David Kirkaldy

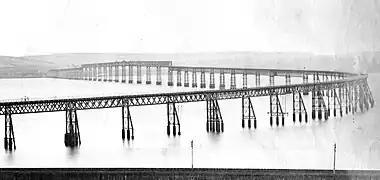
Original Tay Bridge from the north

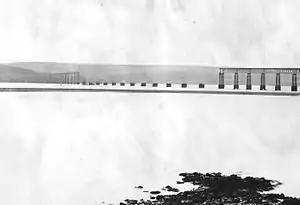
Fallen Tay Bridge from the north

He famously tested many samples taken from the first Tay railway bridge for the official Inquiry on the Tay Bridge Disaster. He confirmed that the wrought iron tie bars failed at their connections to the cast iron columns of the bridge, when he tested intact tie bars with complete lugs still attached. The attachments were cast iron lugs which fractured at the bolt holes, and numerous fractured lugs were found after the disaster lying on the piers. The critical strengthening elements were much weaker than had been supposed by Thomas Bouch, the engineer of the first bridge. They failed at about 20 tons tensile load rather than the specified 60 tons, and were a prime cause of the collapse of the bridge on 28 December 1879. Since he tested several samples of each of the lower and upper lugs, he was able to show that they exhibited a range of strengths, the lowest results being caused by defects like blow holes in the cast metal. Thus some of the upper lugs were actually weaker than the strongest lower lugs, an observation confirmed by damage shown on the remains left on the piers after the disaster. He tested the wrought iron tie bars themselves, and they proved tough, as specified, although only slightly stronger than the cast iron lugs to which they were attached. The high girders were also made of wrought iron and had a very high tensile strength. They were found after the accident at the bottom of the Tay estuary and relatively little damaged compared with the cast iron columns which supported them. Some were reused in local houses, and when they were demolished in the 1960s, some were removed to the Royal Museum of Scotland in Edinburgh, where they are on public display.